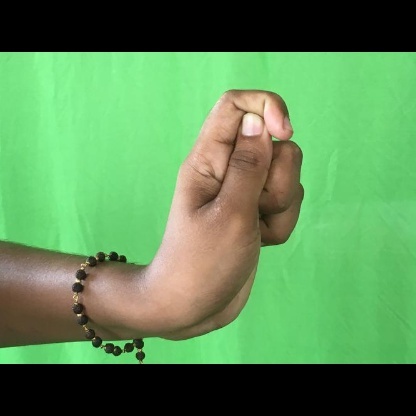
Mudra: Kapith